Thor (film)

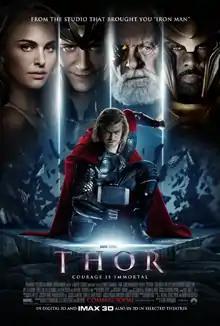
Theatrical release poster

Thor is a 2011 American superhero film based on the Marvel Comics character of the same name. Produced by Marvel Studios and distributed by Paramount Pictures, it is the fourth film in the Marvel Cinematic Universe (MCU). It was directed by Kenneth Branagh, written by the writing team of Ashley Edward Miller and Zack Stentz along with Don Payne, and stars Chris Hemsworth as the title character alongside Natalie Portman, Tom Hiddleston, Stellan Skarsgård, Kat Dennings, Clark Gregg, Colm Feore, Ray Stevenson, Idris Elba, Jaimie Alexander, Rene Russo, and Anthony Hopkins. After reigniting a dormant war, Thor is banished from Asgard to Earth, stripped of his powers and his hammer Mjölnir. As his brother Loki (Hiddleston) plots to take the Asgardian throne, Thor must prove himself worthy.